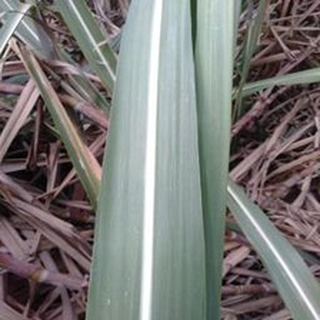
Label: healthy_sugarcane